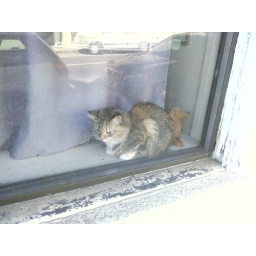
Kitty in the window of a nearby neighbors house. Those curtains are COVERED in cat hair.